Sarah Hardisty

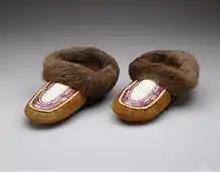
Hardisty crafted these moccasins from moose hide, porcupine quill, beaver hide, wool, and thread.

Sarah Hardisty (1924–2014) was a Dene elder and quillworker.